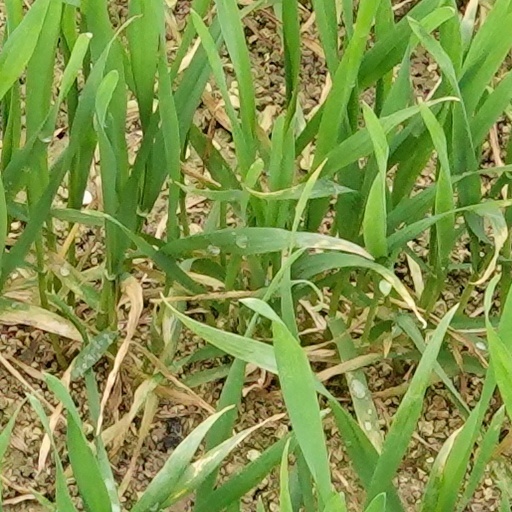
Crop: wheat